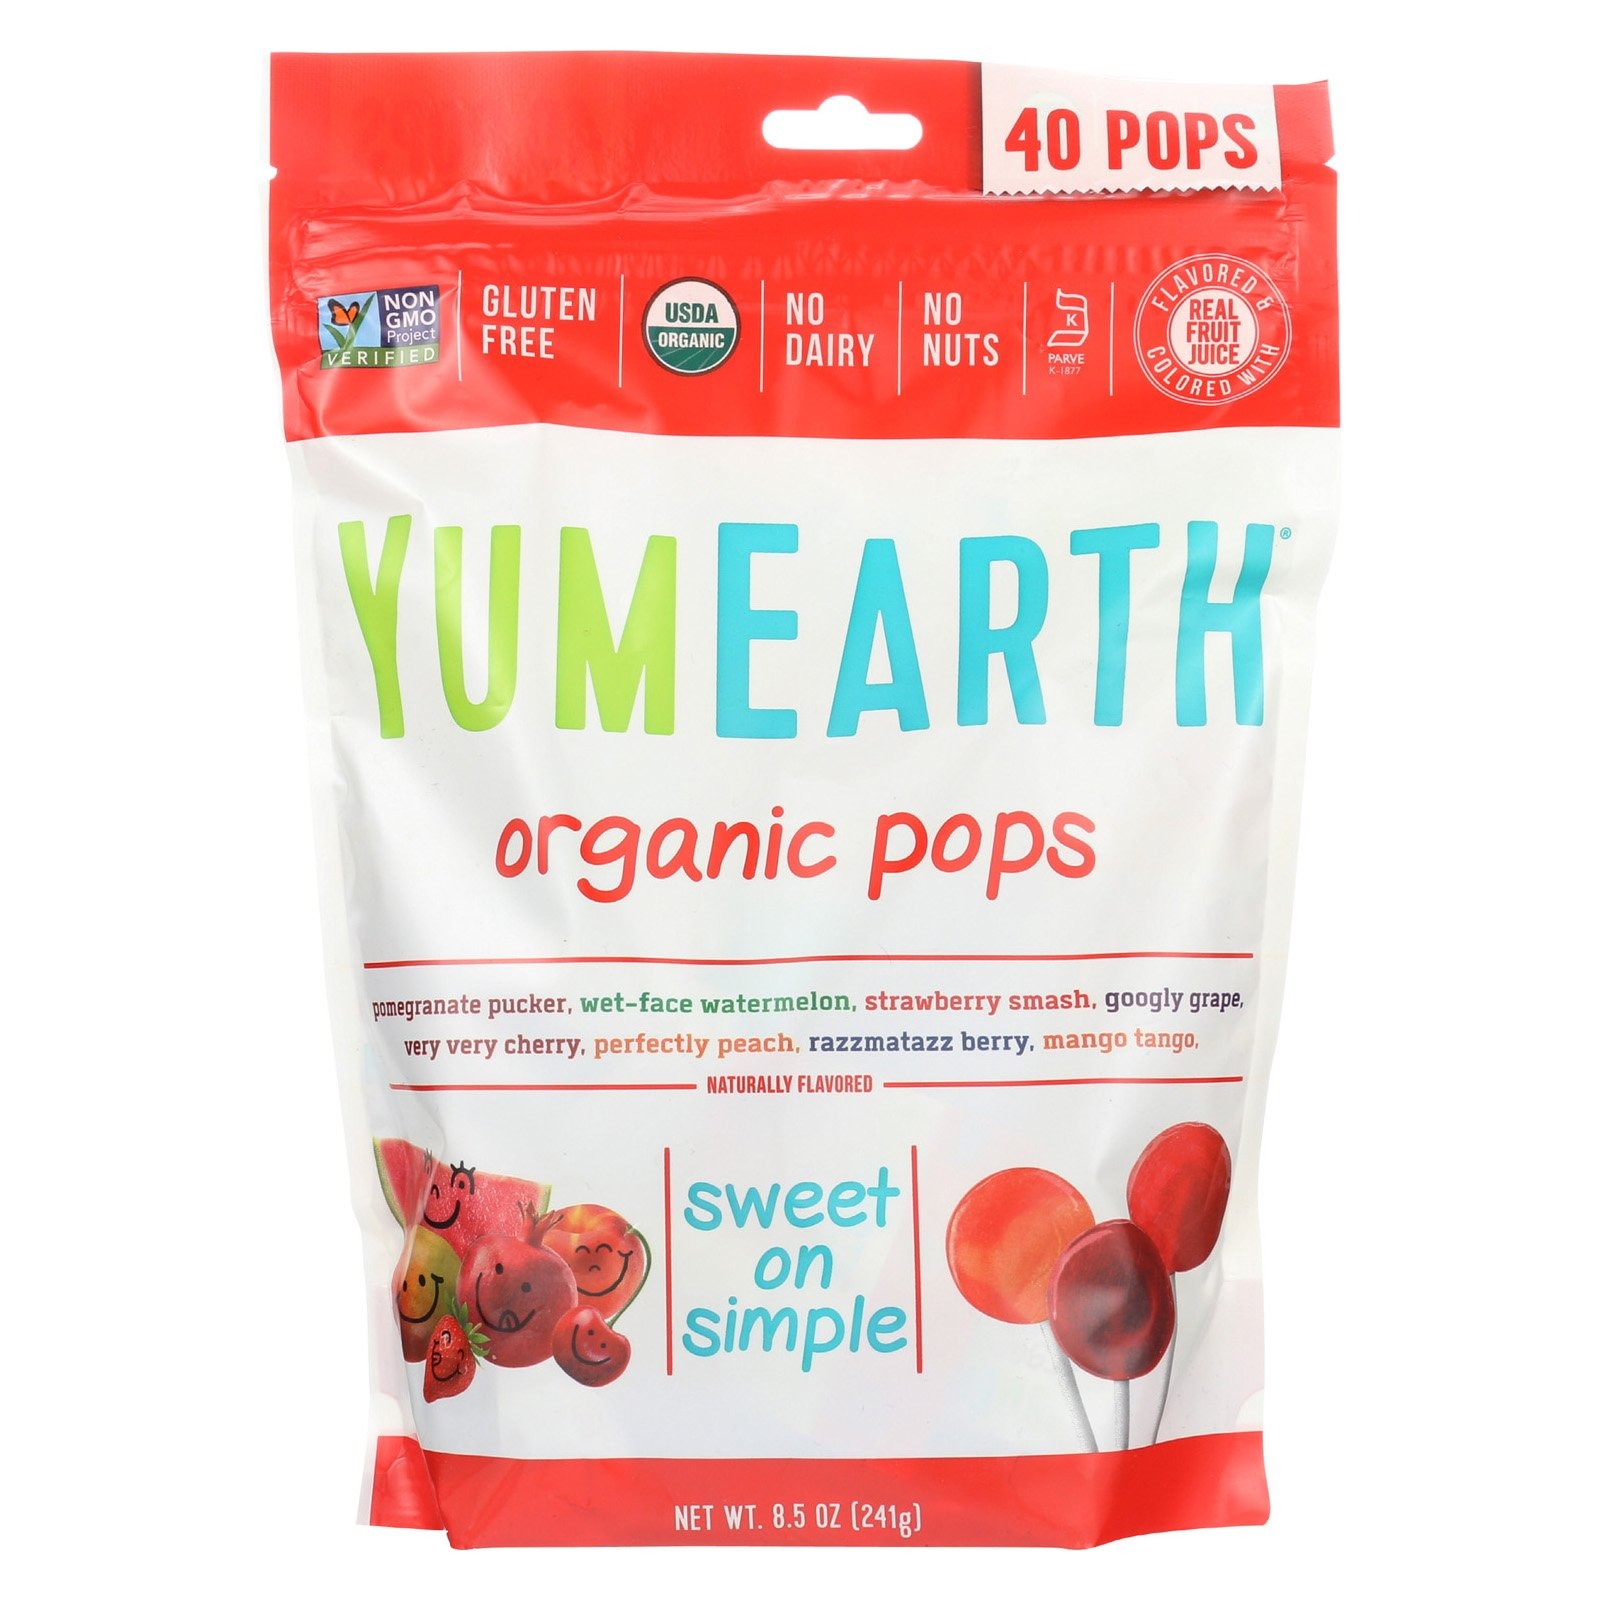
Item Name: YumEarth Organic Lollipops, 8.5 Ounce Bag ( Packaging May Vary ) (Pack of 12)
Bullet Point 1: Product Type:Grocery
Bullet Point 2: Item Package Dimension:6.0 " L X5.0 " W X4.0 " H
Bullet Point 3: Item Package Weight:0.62 lbs
Bullet Point 4: Country Of Origin: United States
Value: 102.0
Unit: ounce

Price: 13.58